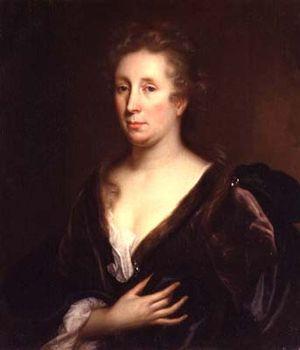
Rachel Ruysch, née à La Haye le 3 juin 1664 et morte à Amsterdam le 12 août 1750, est une peintre néerlandaise qui se consacra toute sa vie aux natures mortes de fleurs.
Un peintre de cour est un artiste qui peint pour les membres des familles royales ou des familles de la noblesse, parfois avec un salaire fixe et à une condition d'exclusivité où l'artiste ne doit pas entreprendre d'autres activités. Surtout à la fin du Moyen Âge, ils sont souvent titulaires de la charge de gentilhomme de la Chambre. Outre leur rémunération, ils reçoivent habituellement un titre officiel et souvent une pension à vie, même si les arrangements sont très variables. Pour l'artiste, une nomination à la cour a l'avantage de le libérer des restrictions des guildes de peintre locales, bien qu'au Moyen Âge et à la Renaissance, ils soient aussi souvent amenés à faire des travaux décoratifs dans les palais et à créer des œuvres temporaires pour des divertissements et des expositions de cour. Certains artistes, comme Jan van Eyck ou Diego Velázquez, sont utilisés dans d'autres capacités à la cour en tant que diplomates, fonctionnaires ou administrateurs